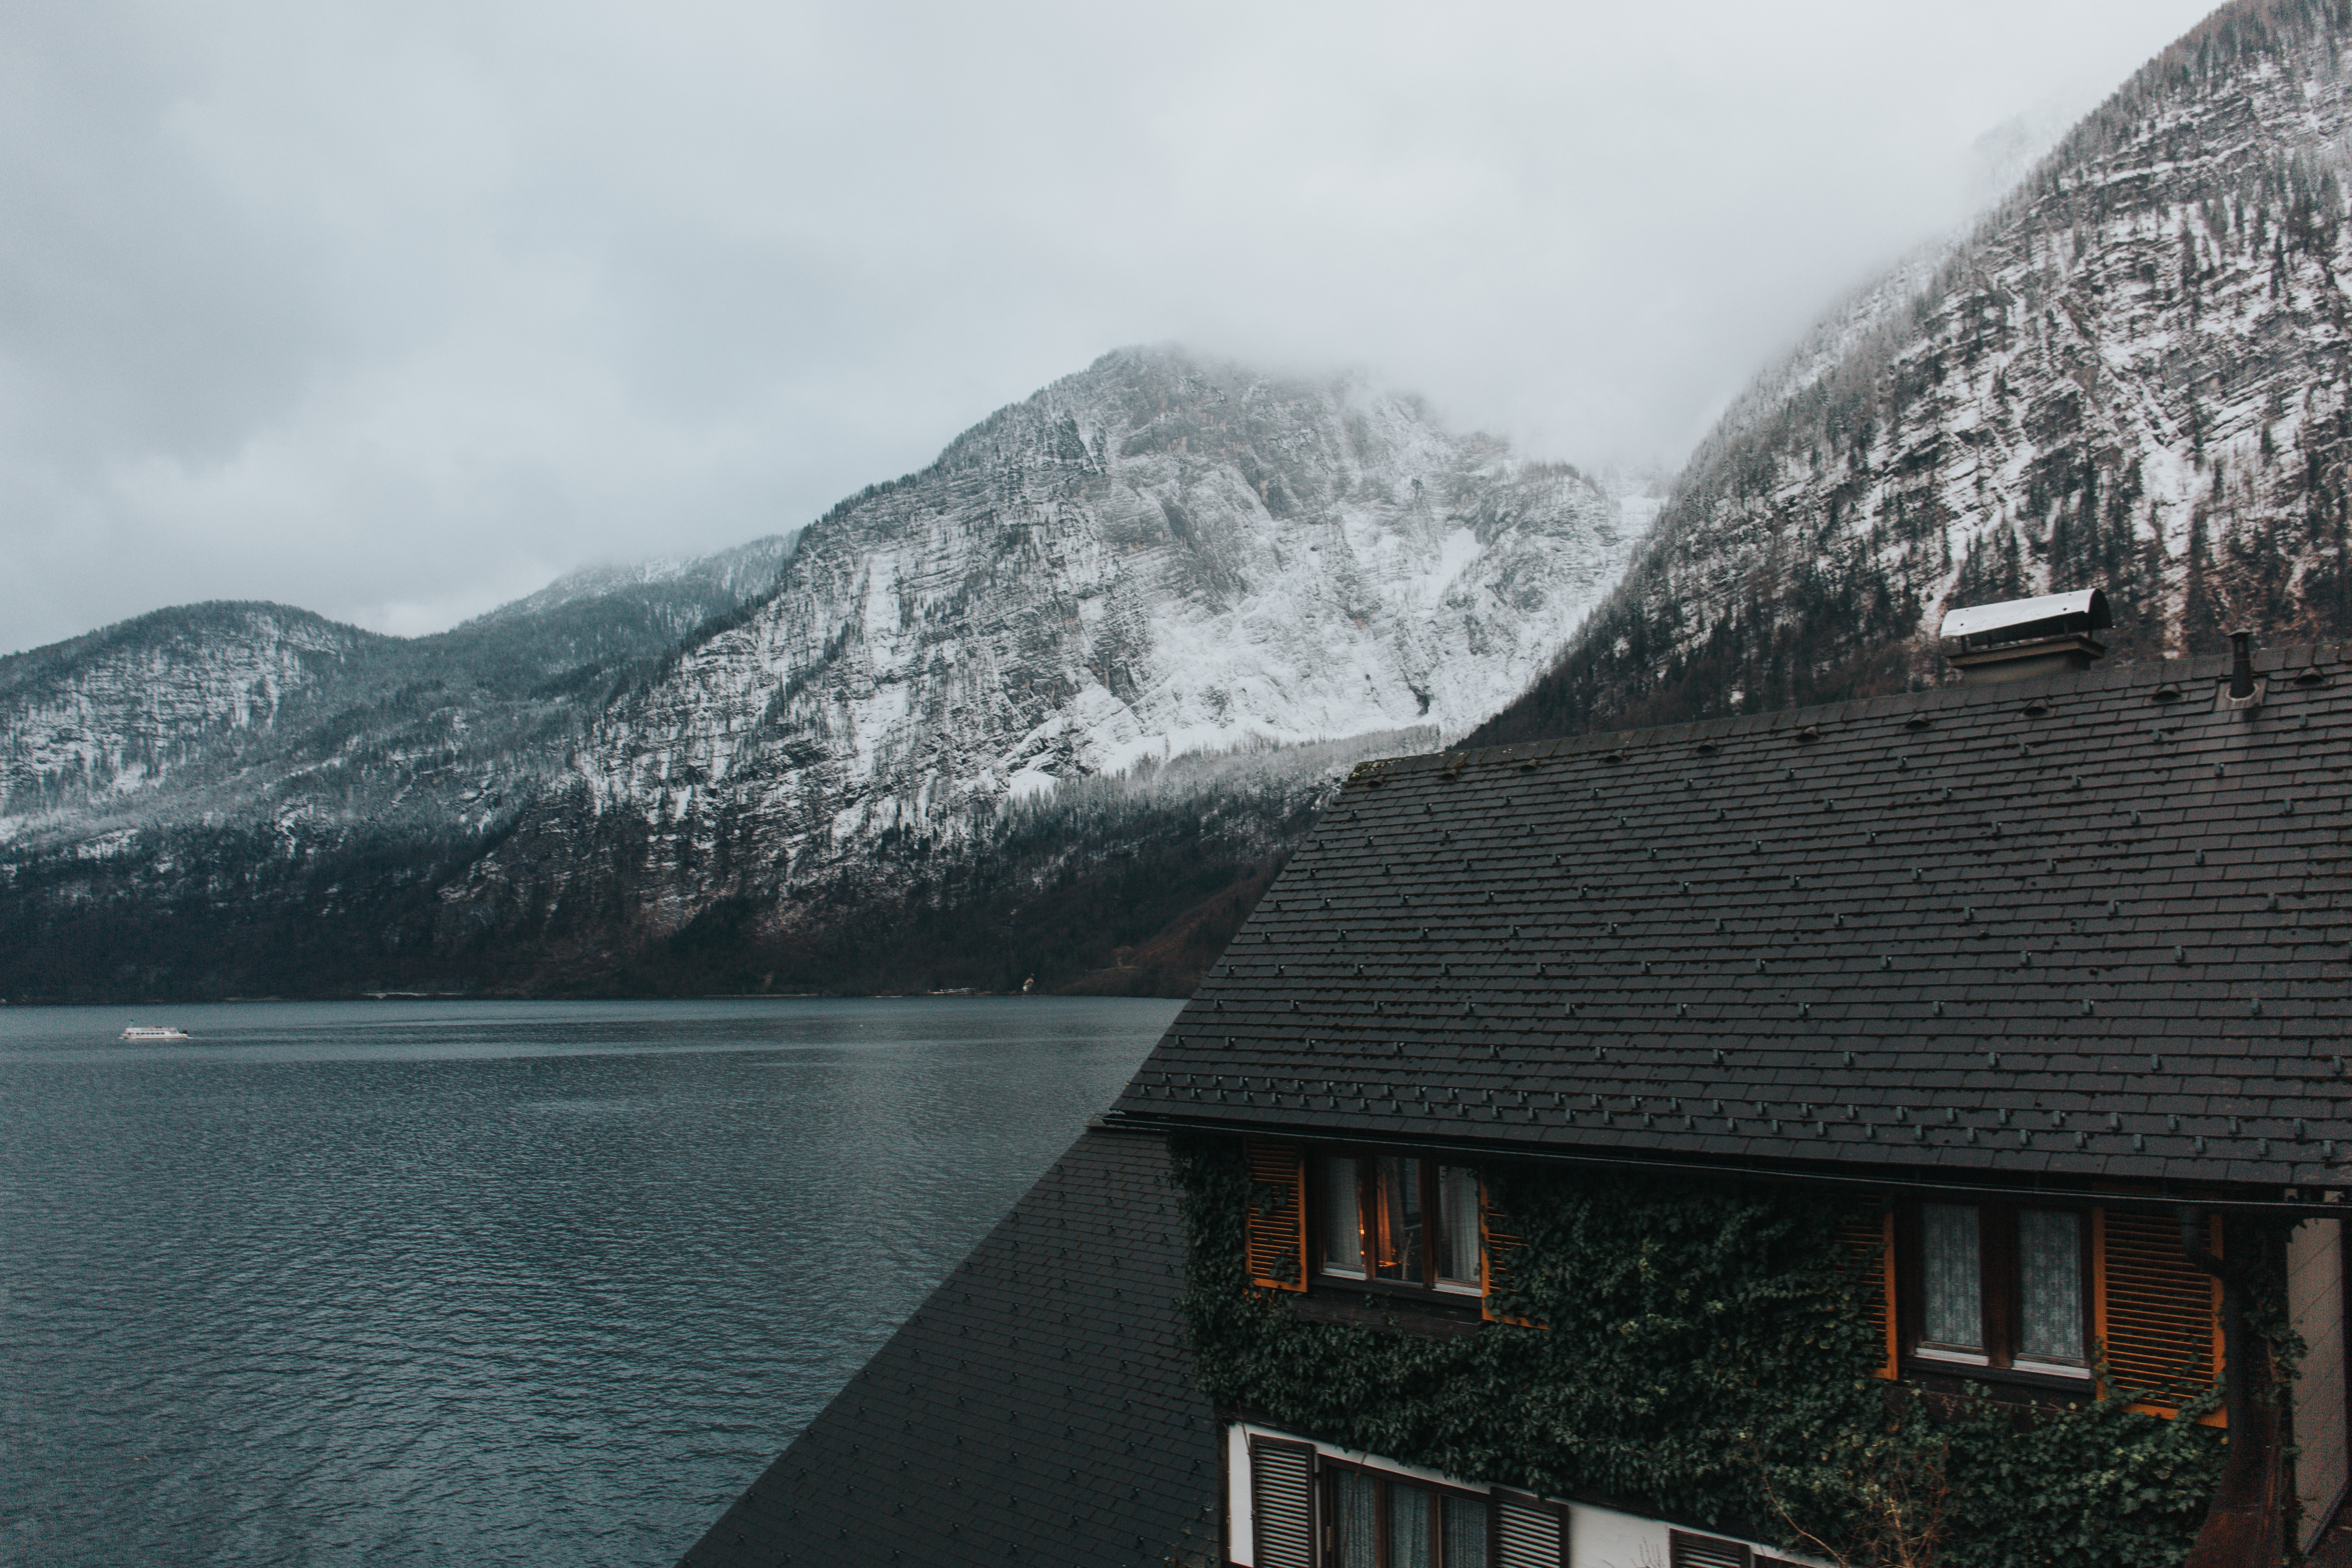
mountain, snow, winter, house, lake, peak, mountain range, weather, fjord, hotel, alps, mountainous landforms, glacial landform